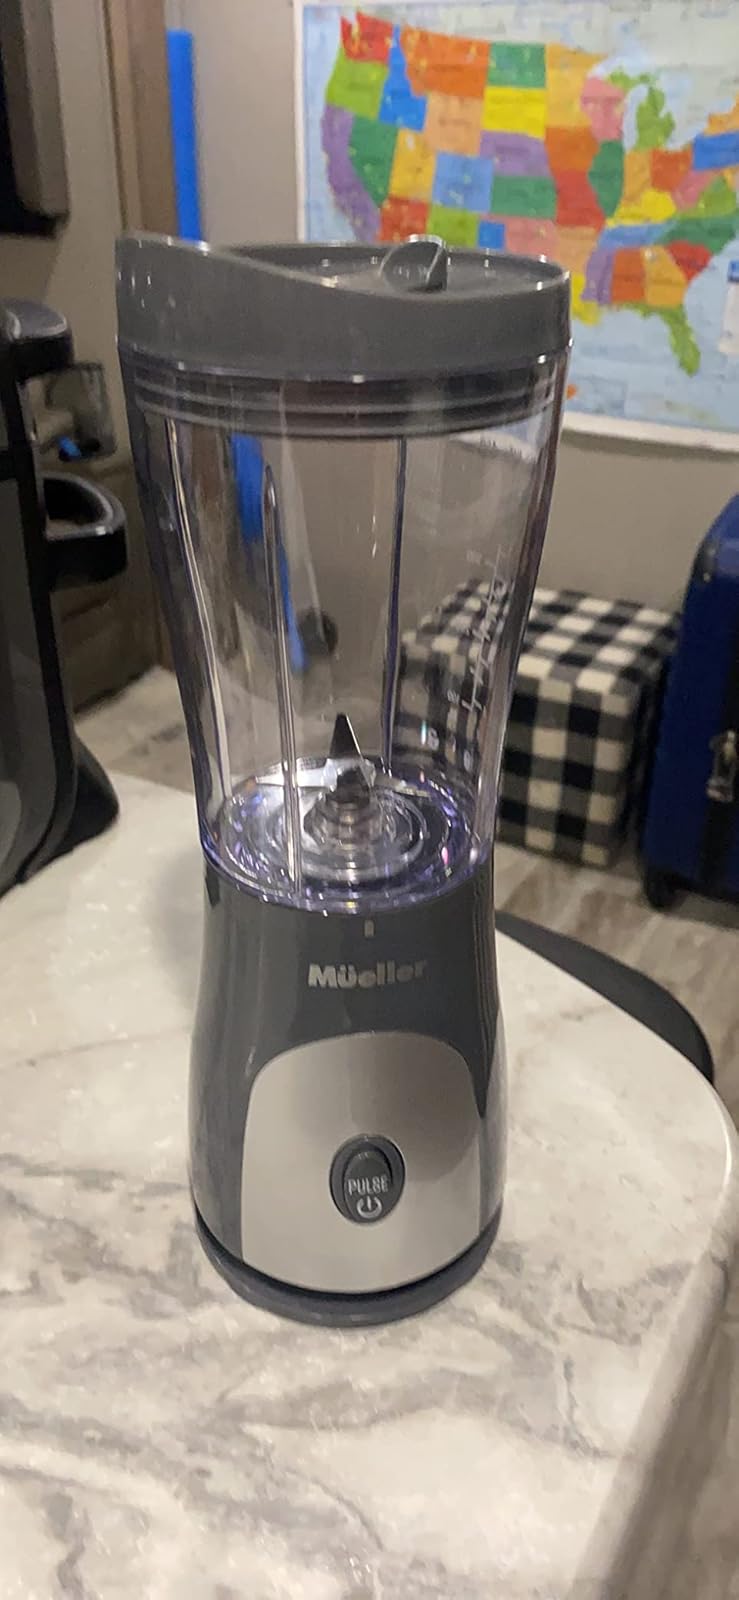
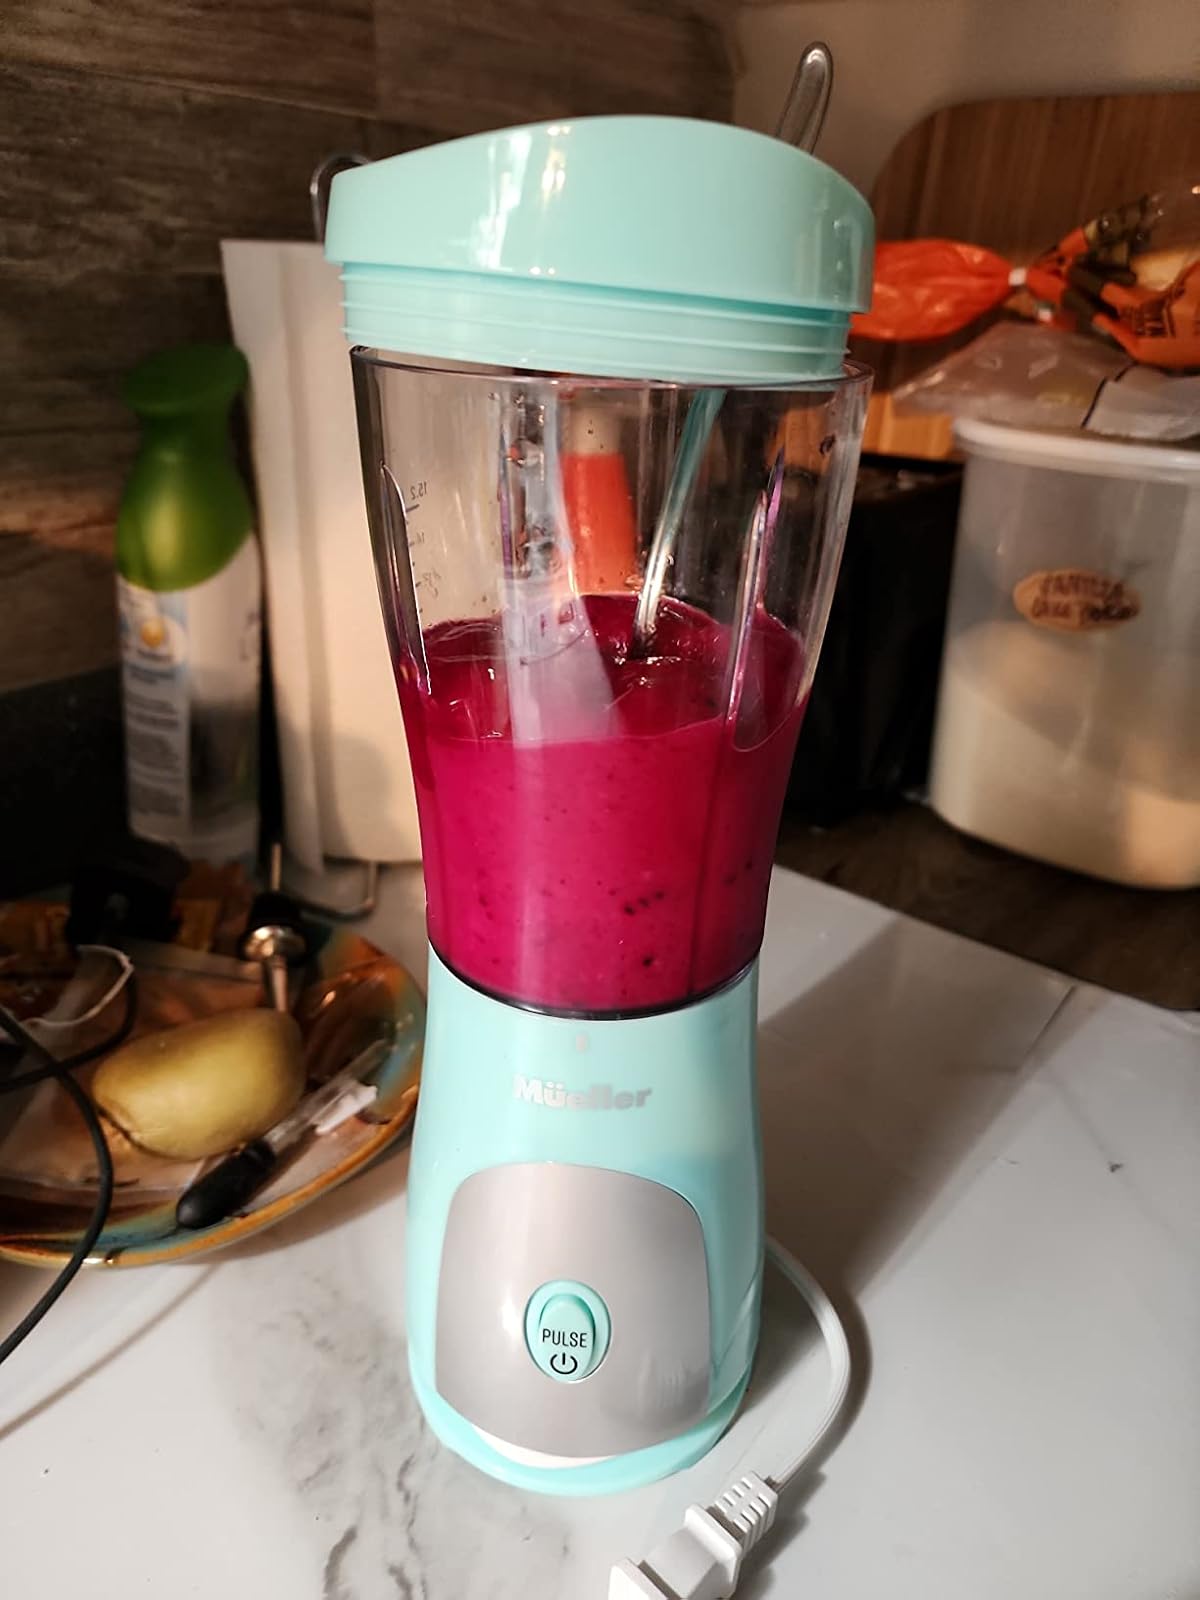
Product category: items_blender
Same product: no